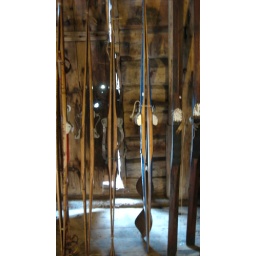
Wooden houses at river in Porvoo Old Town